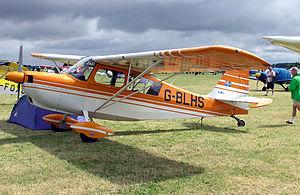
L'Aeronca 7 Champion est un avion monomoteur biplace à aile haute de tourisme et d’école. Surnommé affectueusement Champ, c’est incontestablement le plus populaire des produits Aeronca.